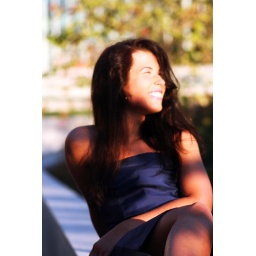
My newest model, Sarah Elizbaeth, in a blue dress from 1962 at the Olympic Sculpture Park, Seattle.